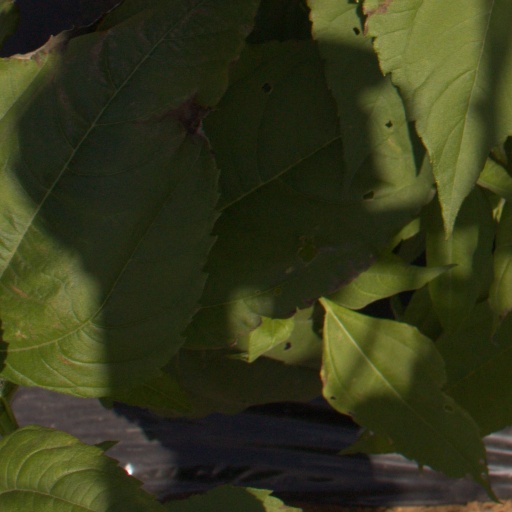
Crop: Jerusalem artichoke